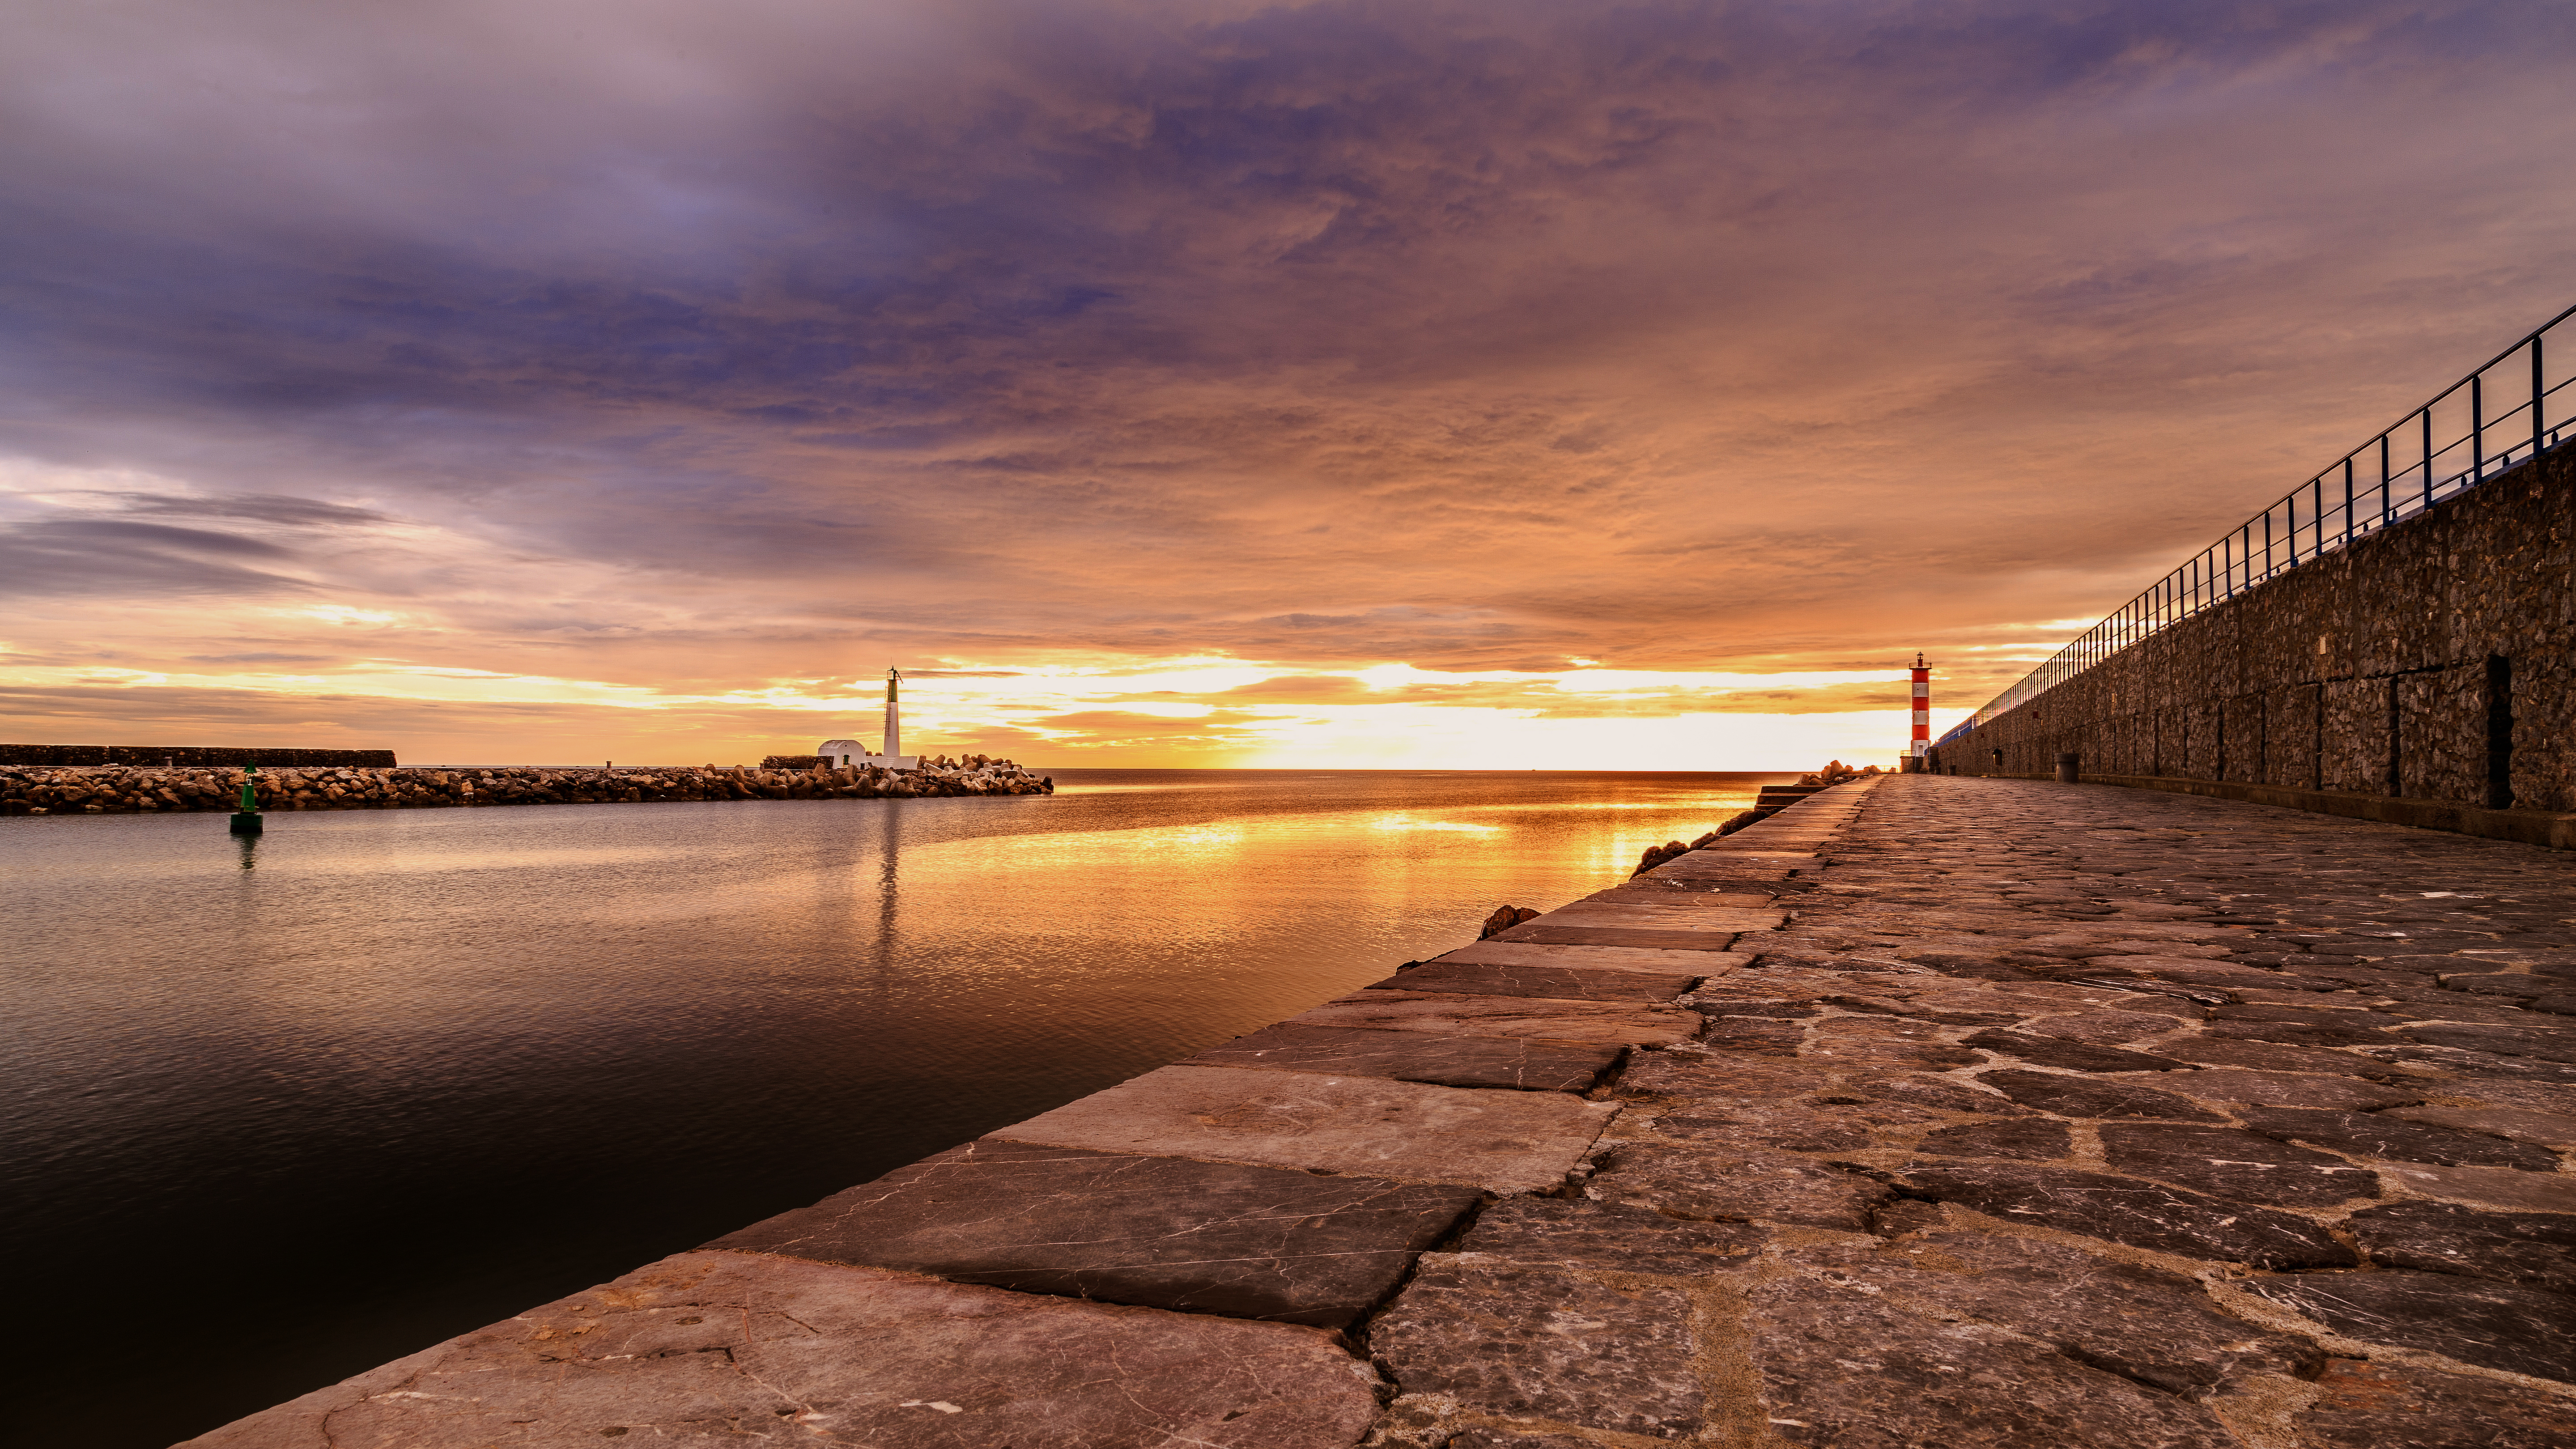
beach, sea, coast, ocean, horizon, cloud, lighthouse, sky, sun, sunrise, sunset, sunlight, morning, shore, wave, dawn, pier, dusk, evening, golden, reflection, port, yellow, clouds, ciel, colors, wallpaper, goldenhour, or, portlanouvelle, matin, dore